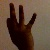
The image shows a hand gesture representing the number 9 in Indian Sign Language.